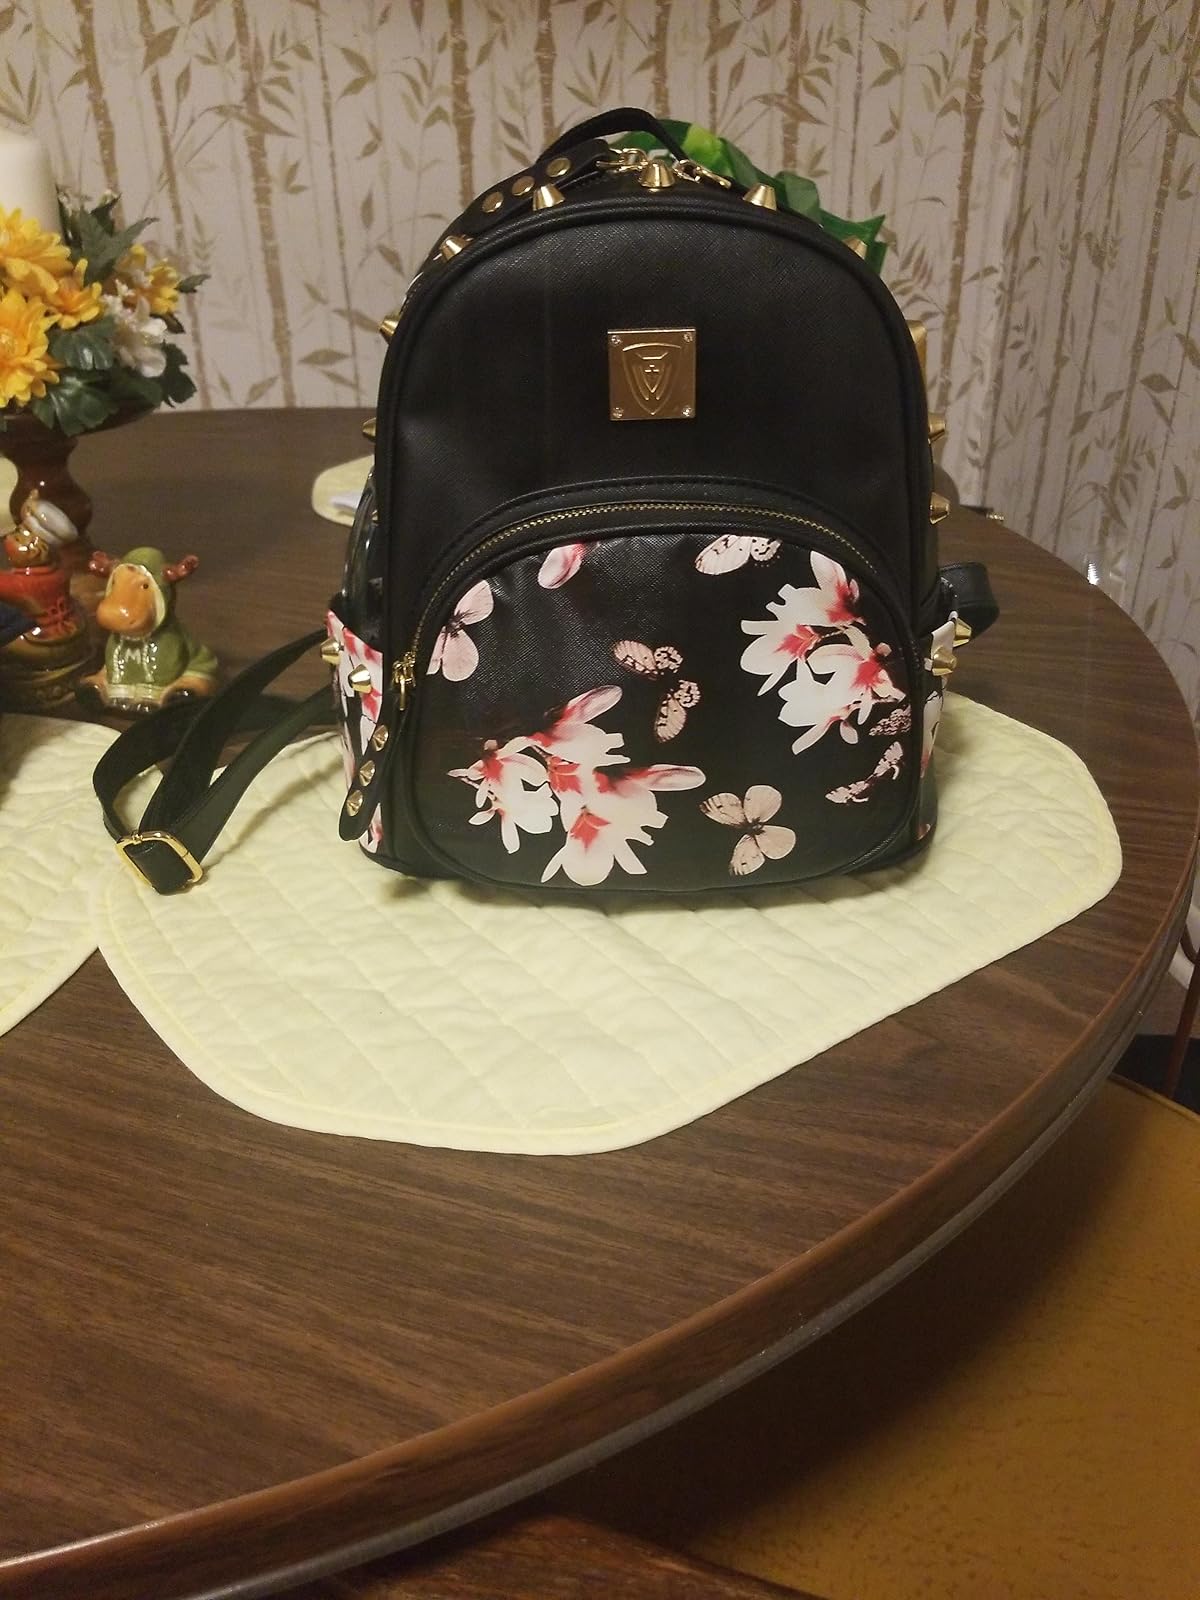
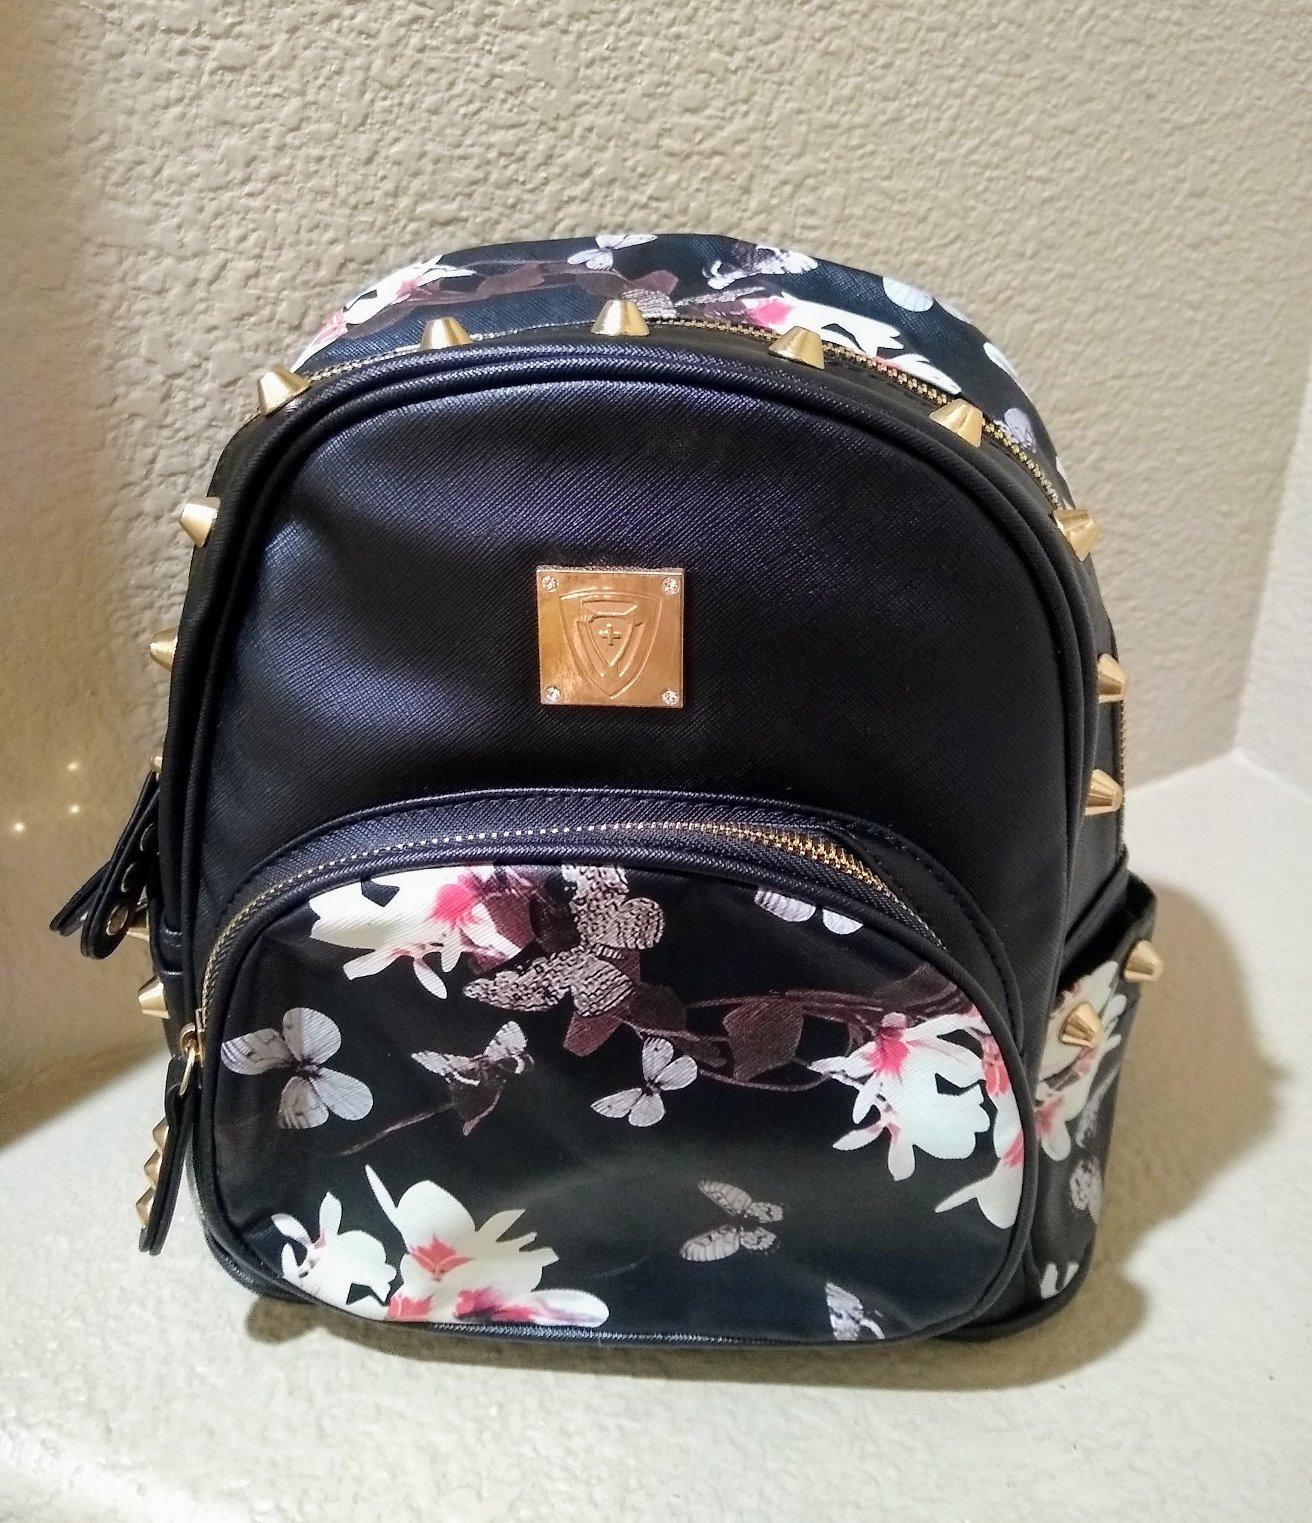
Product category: accessories_handbag
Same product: yes